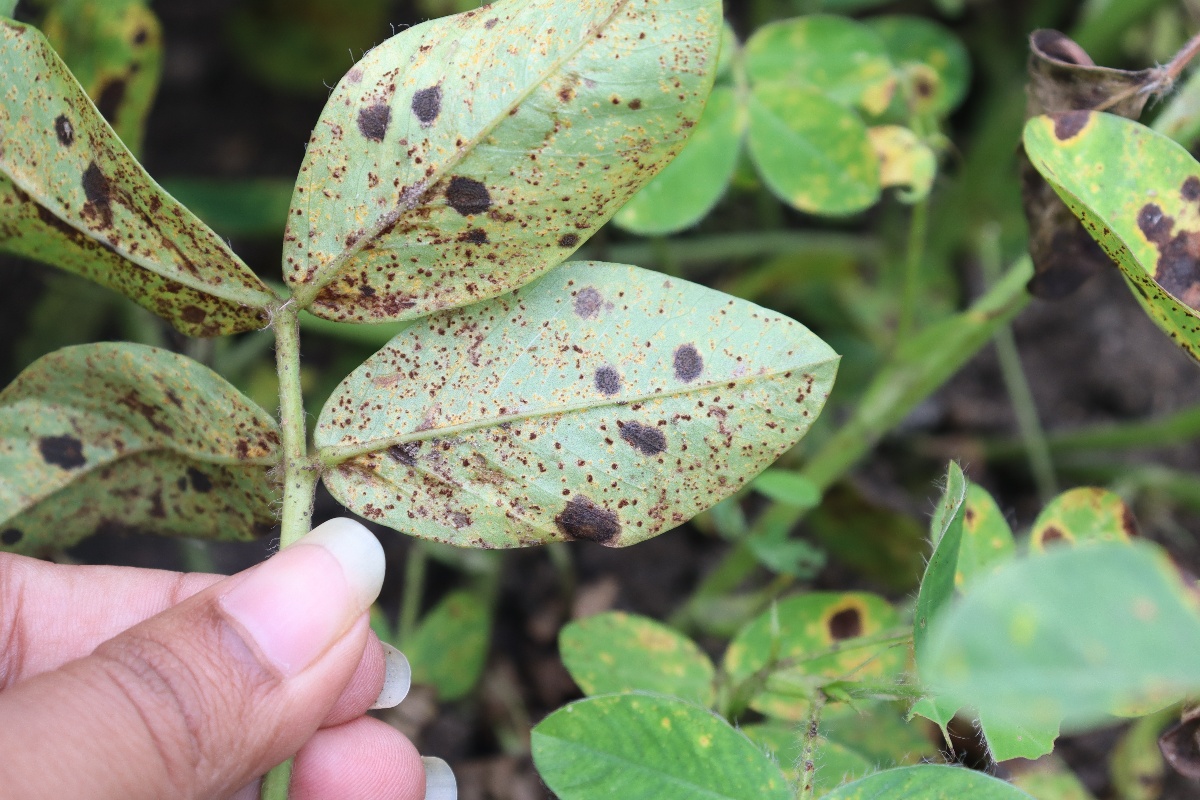
Label: rust